Jewish exodus from the Muslim world

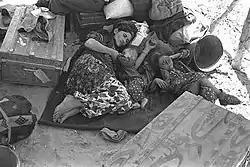
Iraqi Jews displaced 1951.

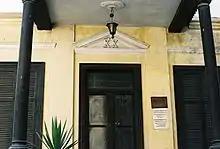
Ben Ezra Synagogue, Cairo

In March 1950, Iraq reversed their earlier ban on Jewish emigration to Israel and passed a law of one-year duration allowing Jews to emigrate on the condition of relinquishing their Iraqi citizenship. According to Abbas Shiblak, many scholars state that this was a result of American, British and Israeli political pressure on Tawfiq al-Suwaidi's government, with some studies suggesting there were secret negotiations. According to Ian Black, the Iraqi government was motivated by "economic considerations, chief of which was that almost all the property of departing Jews reverted to the state treasury" and also that "Jews were seen as a restive and potentially troublesome minority that the country was best rid of." Israel mounted an operation called "Operation Ezra and Nehemiah" to bring as many of the Iraqi Jews as possible to Israel.